USS Zane

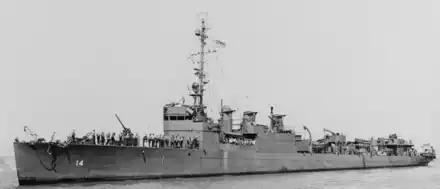
Destroyer/Minesweeper USS Zane (DMS-14) after repair at Mare Island Navy Yard in San Francisco, California in September 1943. Note the three smokestacks of the fully configured minesweeper.

Converted to a high-speed minesweeper at the Pearl Harbor Navy Yard and reclassified as DMS-14 on 19 November 1940, "Zane" operated primarily in Hawaiian waters on the eve of World War II.